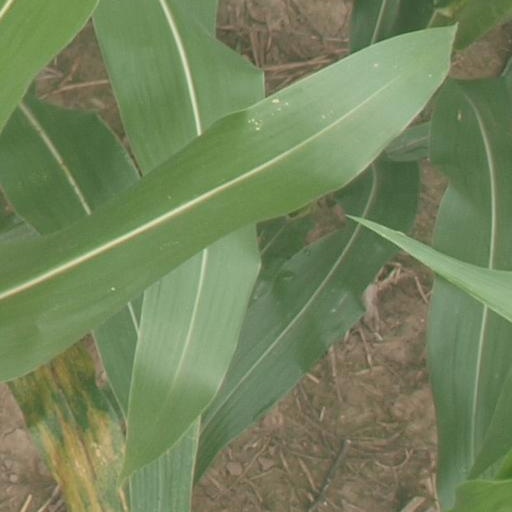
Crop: maize; corn